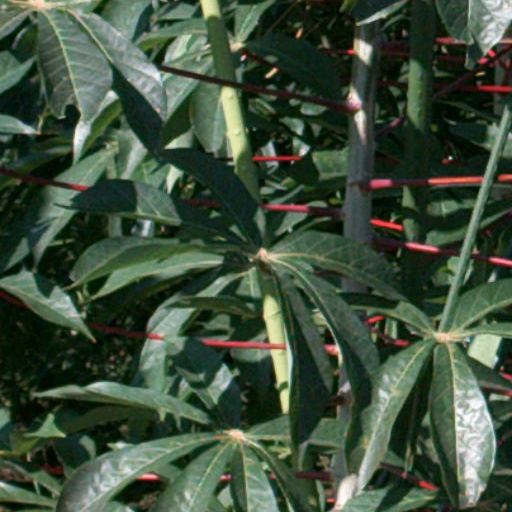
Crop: cassava